Esha Gupta

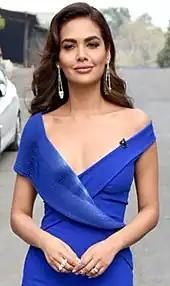
Gupta at the sets of "High Fever… Dance Ka Naya Tevar" in 2018

Gupta played an officer' wife in J.P. Dutta's "Paltan" in 2018 opposite Arjun Rampal. "Hindustan Times" termed her "blissfully blank". She also made her television debut as a judge with & TV's "High Fever — Dance Ka Naya Tevar" in 2018. In 2019, she had a cameo in comedy film "Total Dhamaal". The film grossed ₹200 crore (US$28 million) worldwide in twelve days of release, and was one of the highest grossing Bollywood films of 2019. The same year, she played DCP in "" alongside Anupam Kher. Shubhra Gupta of "Indian Express" noted, "Esha Gupta's portrayal as a tough crime branch officer took away the 'credibility of the film' whatever it had."